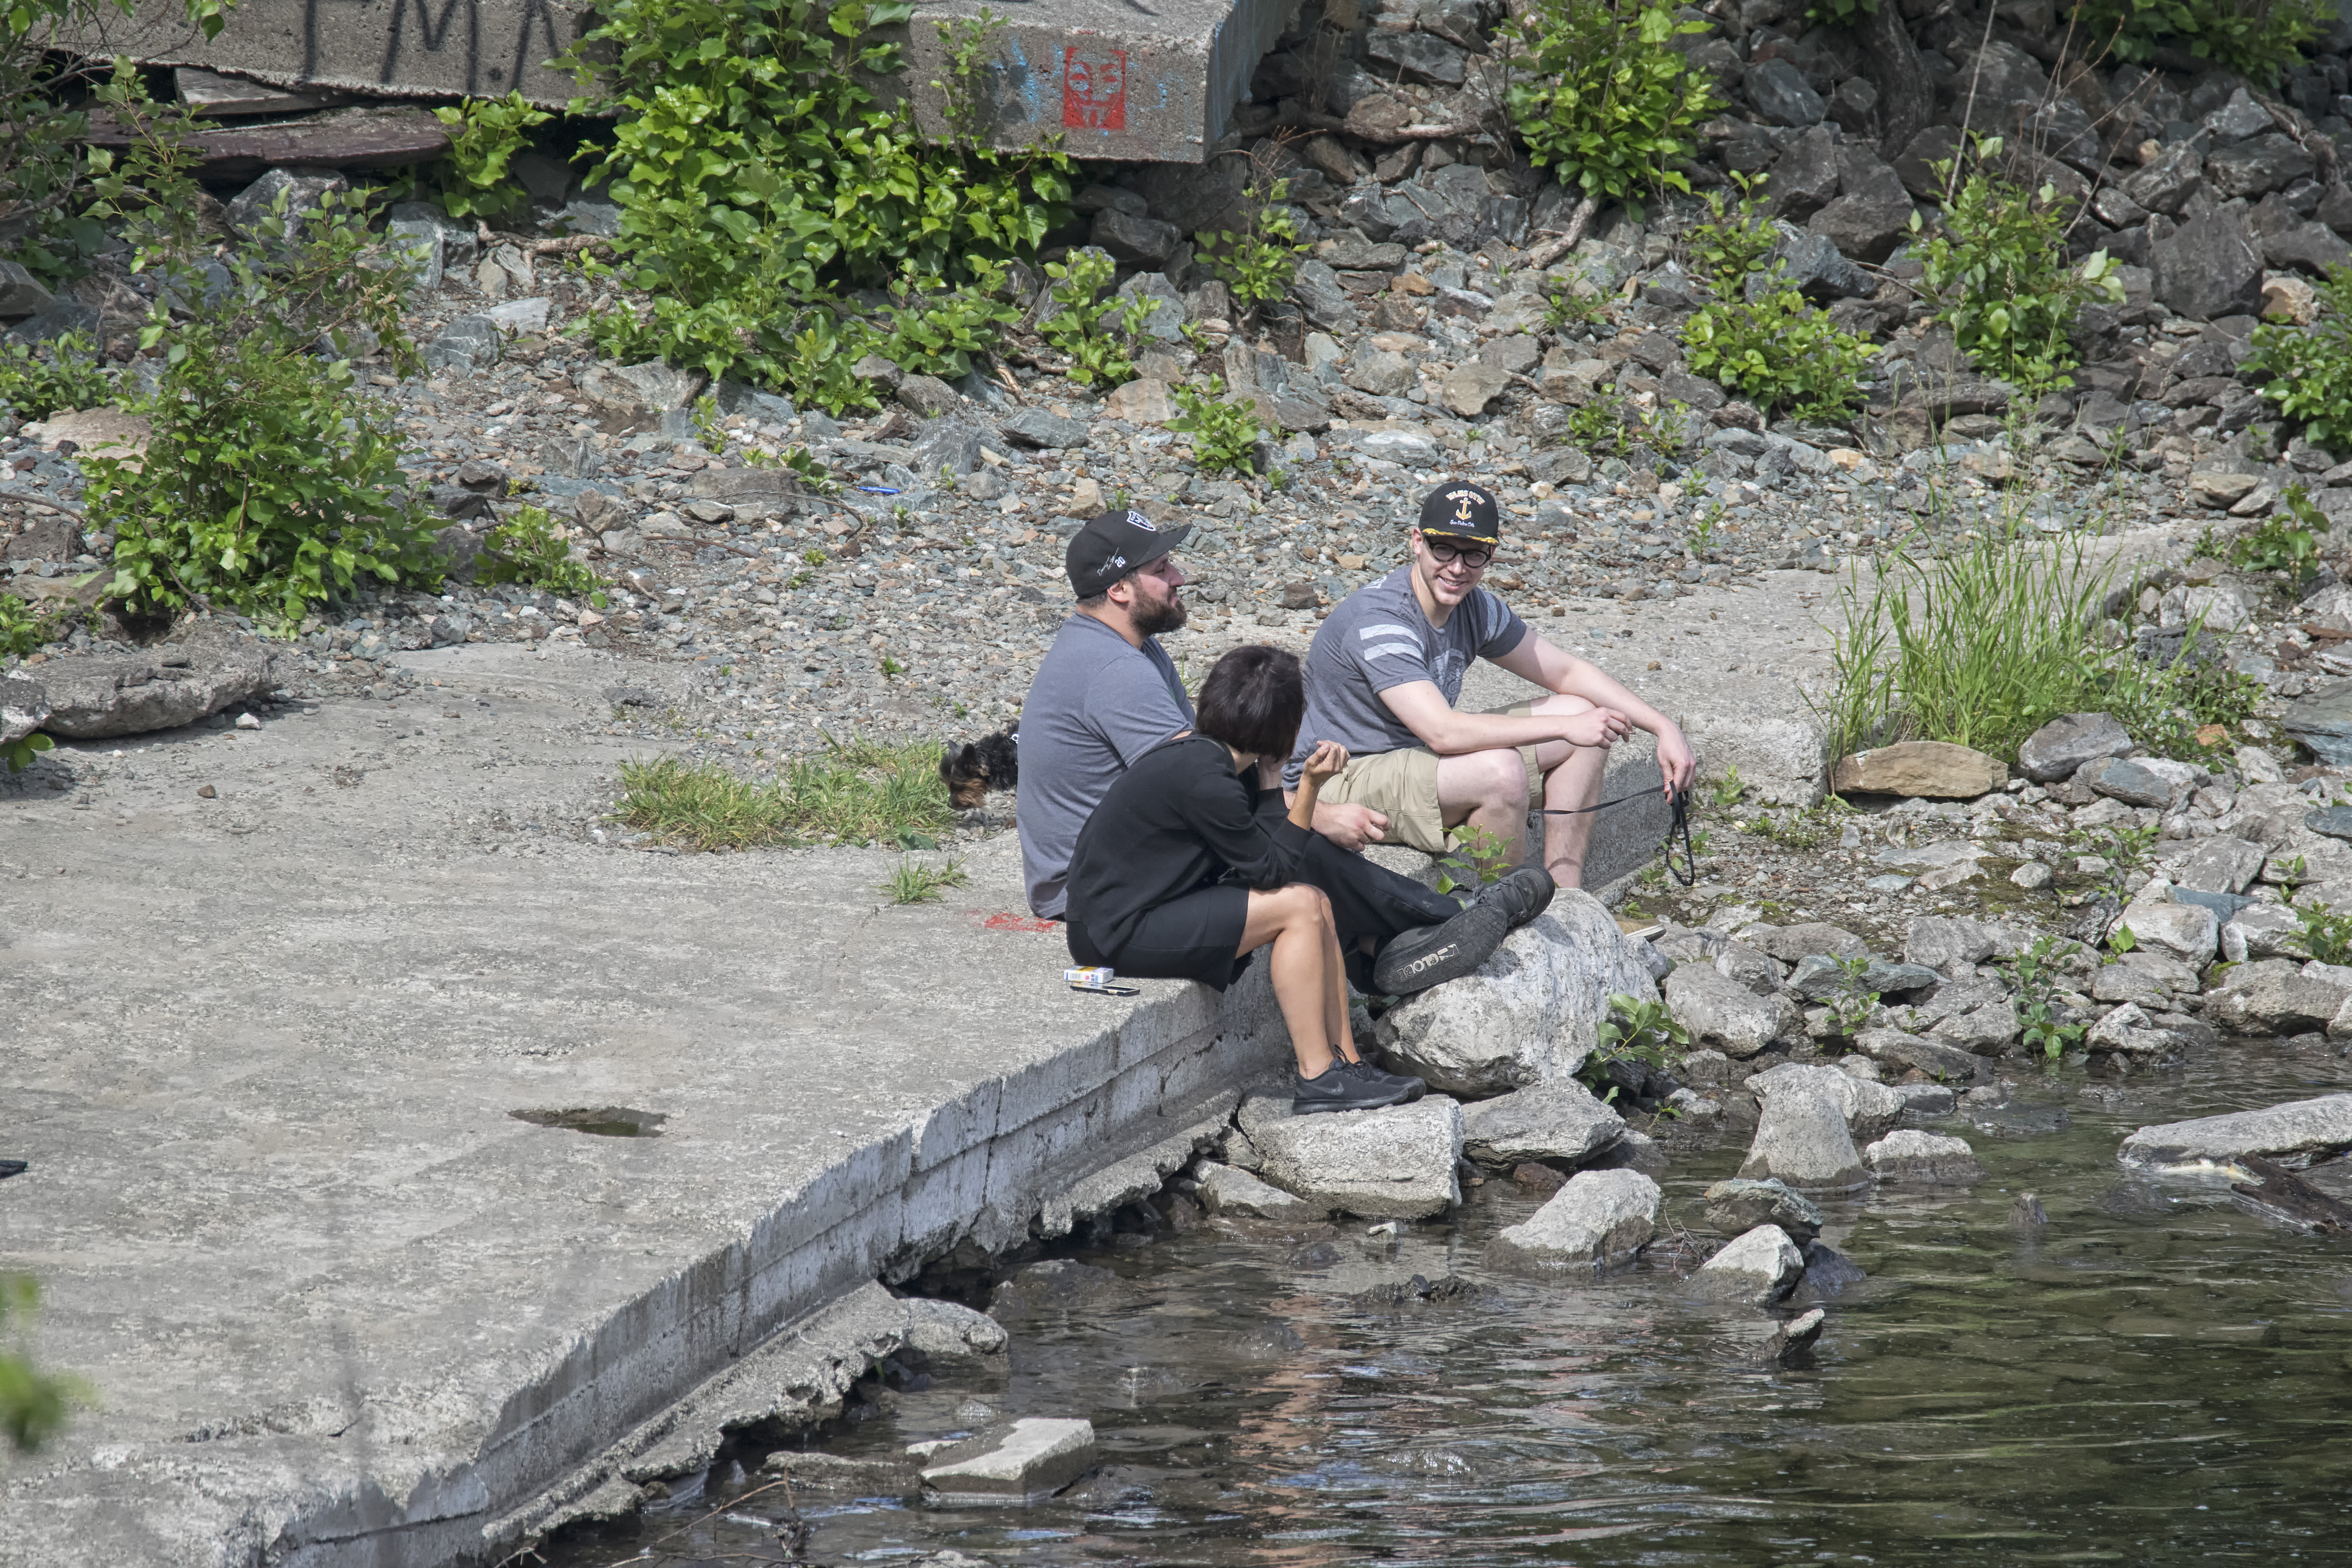
tree, water, rock, person, plant, river, recreation, pond, stream, tourism, leisure, canada, quebec, personne, watercourse, sherbrooke, geological phenomenon, water resources